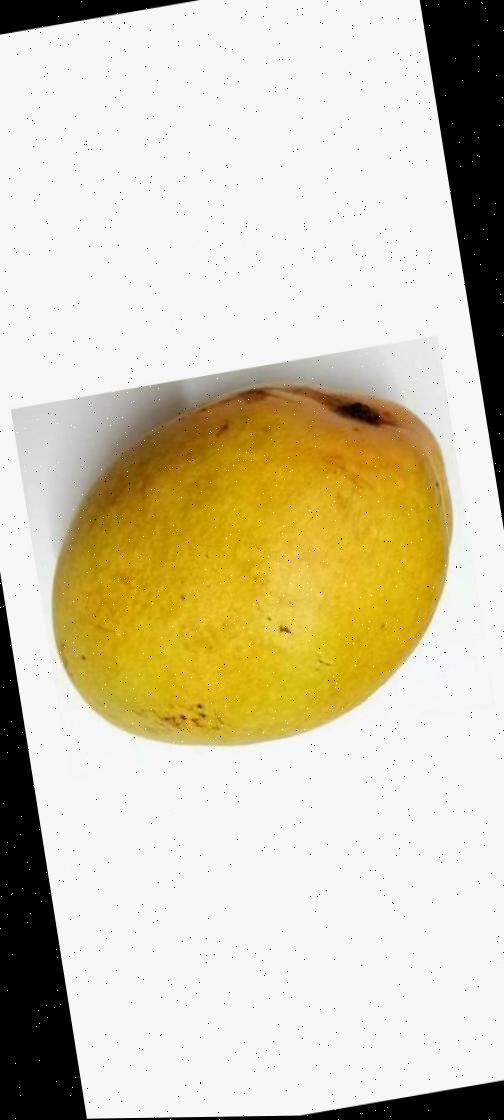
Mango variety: Bari-11